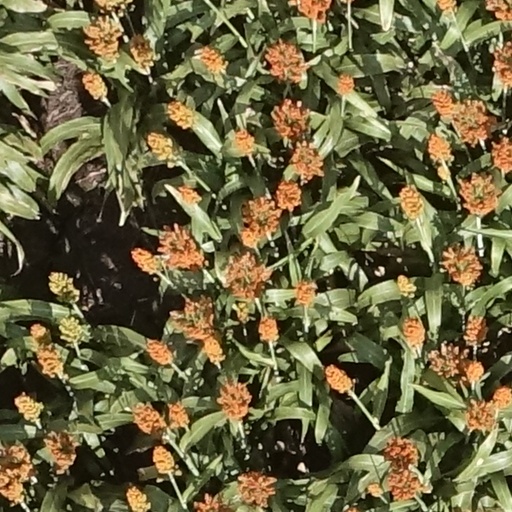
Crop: sorghum